Drammensveien

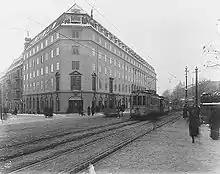
From Drammensveien, 1919.

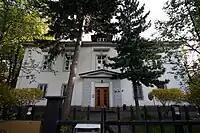
Drammensveien 74 was constructed in 1926, the former German legation in Oslo, from 1945 the Soviet, current Russian Embassy.

Drammensveien is a street in Oslo, Norway, and a highway between the cities Oslo and Drammen. The highway is the heaviest trafficked road in Norway. The original road Drammensveien was built for transport from Oslo to the foundry Bærums Verk and the silver mines at Kongsberg.